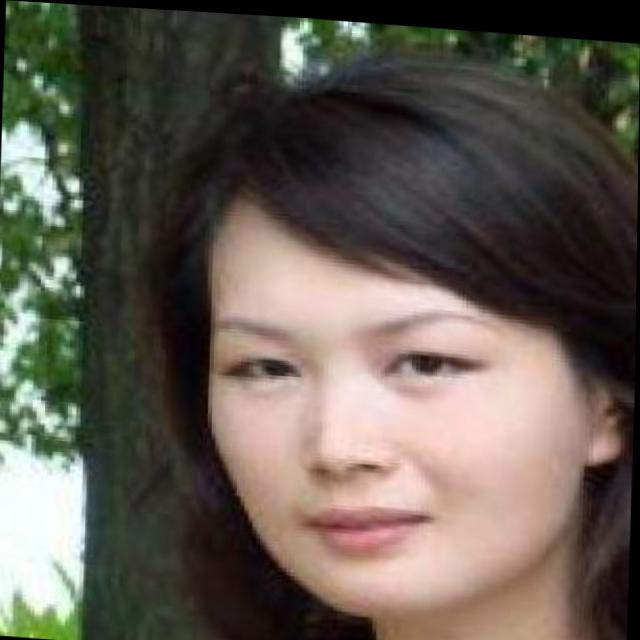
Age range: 21-44